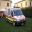
Label: ambulance